Bristol Diamonds

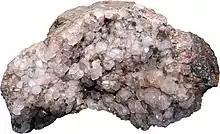
An example of Bristol Diamonds

Bristol Diamonds are quartz crystals found in geodes and geological rock formations which occur in dolomitic conglomerate in the Avon Gorge in Bristol, England. Their origin lies in geological processes of the Triassic period, about 250 to 200 million years ago.